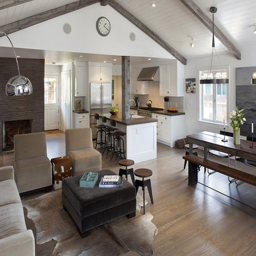
example of a country open concept living room design with a standard fireplace